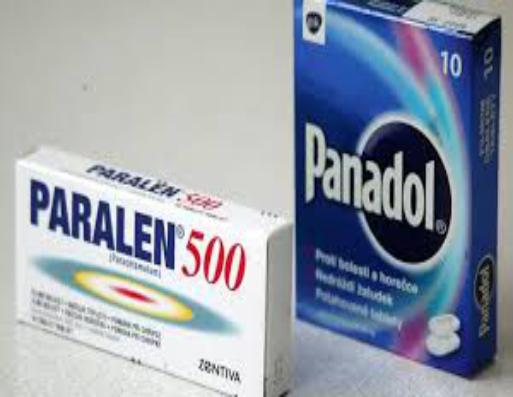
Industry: Medical